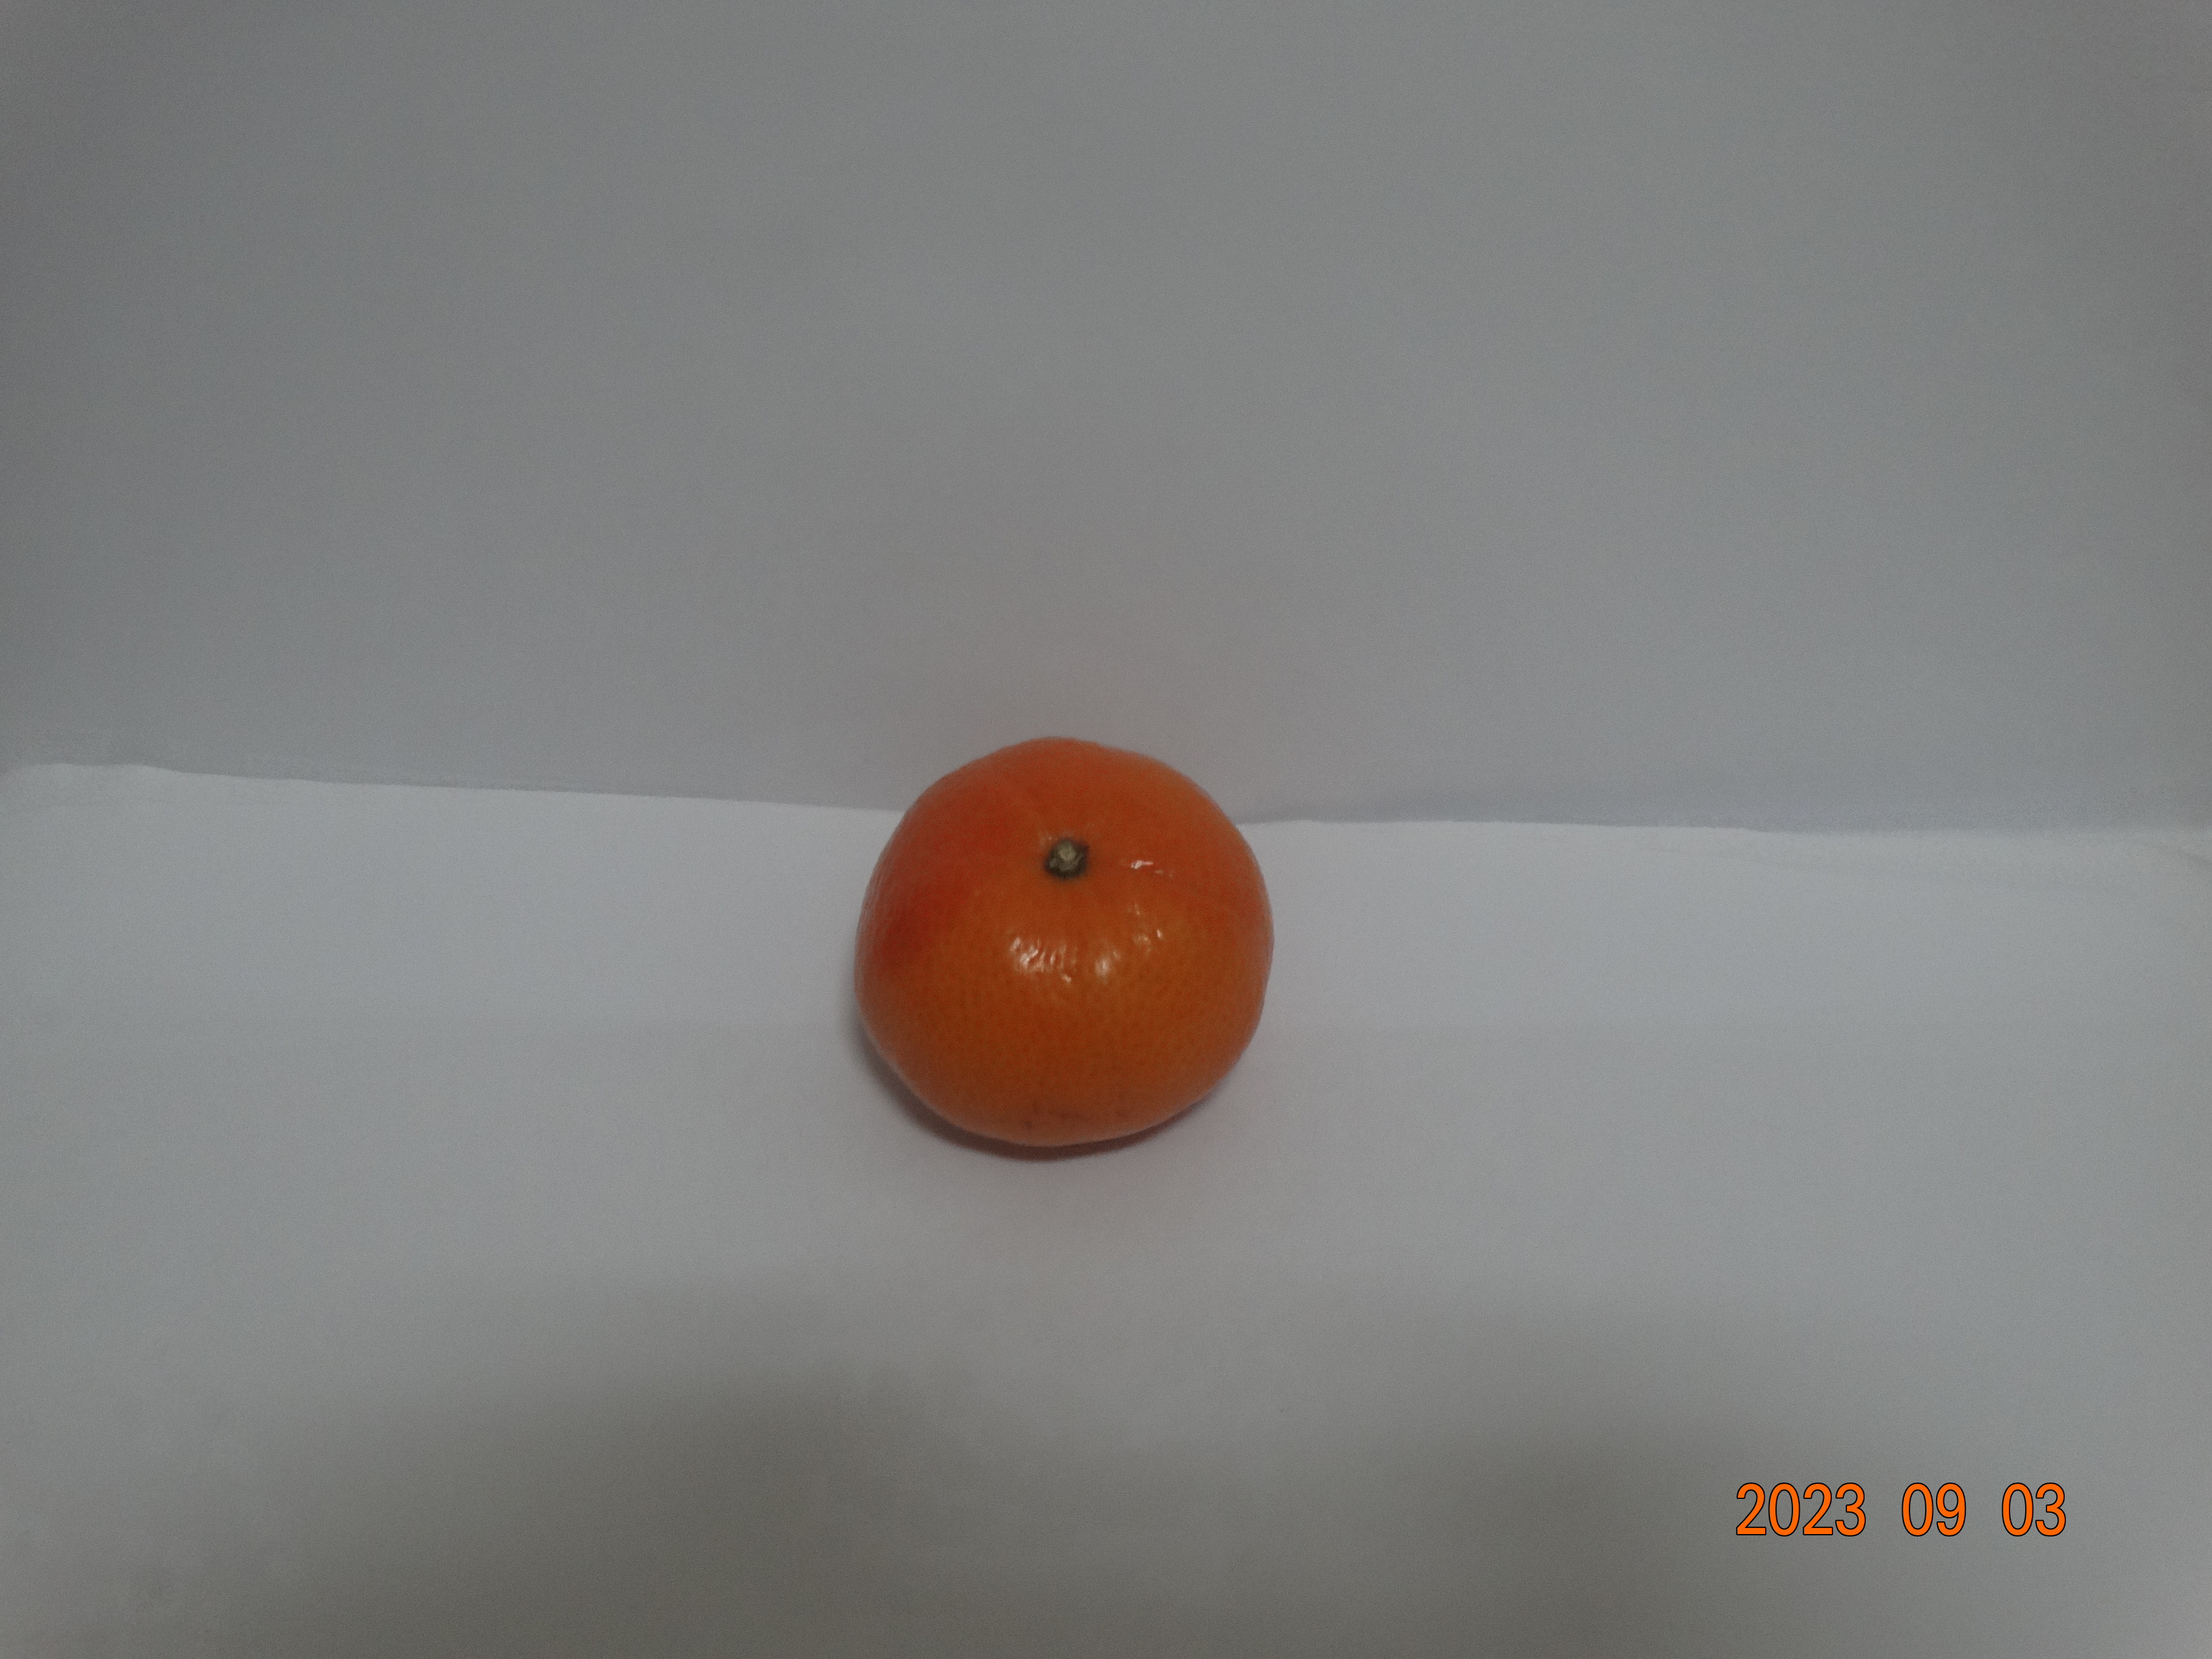
Citrus fruit variety: tangerine